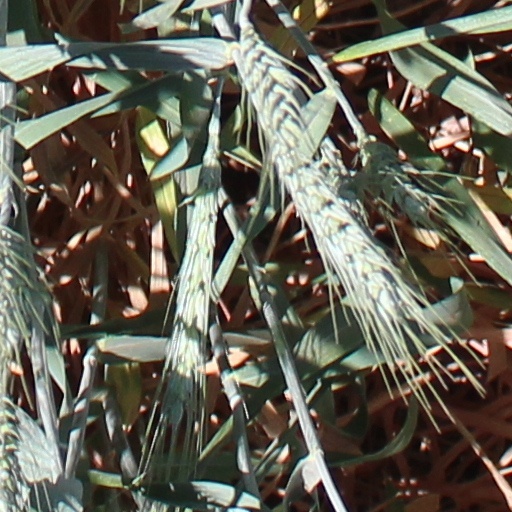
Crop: wheat